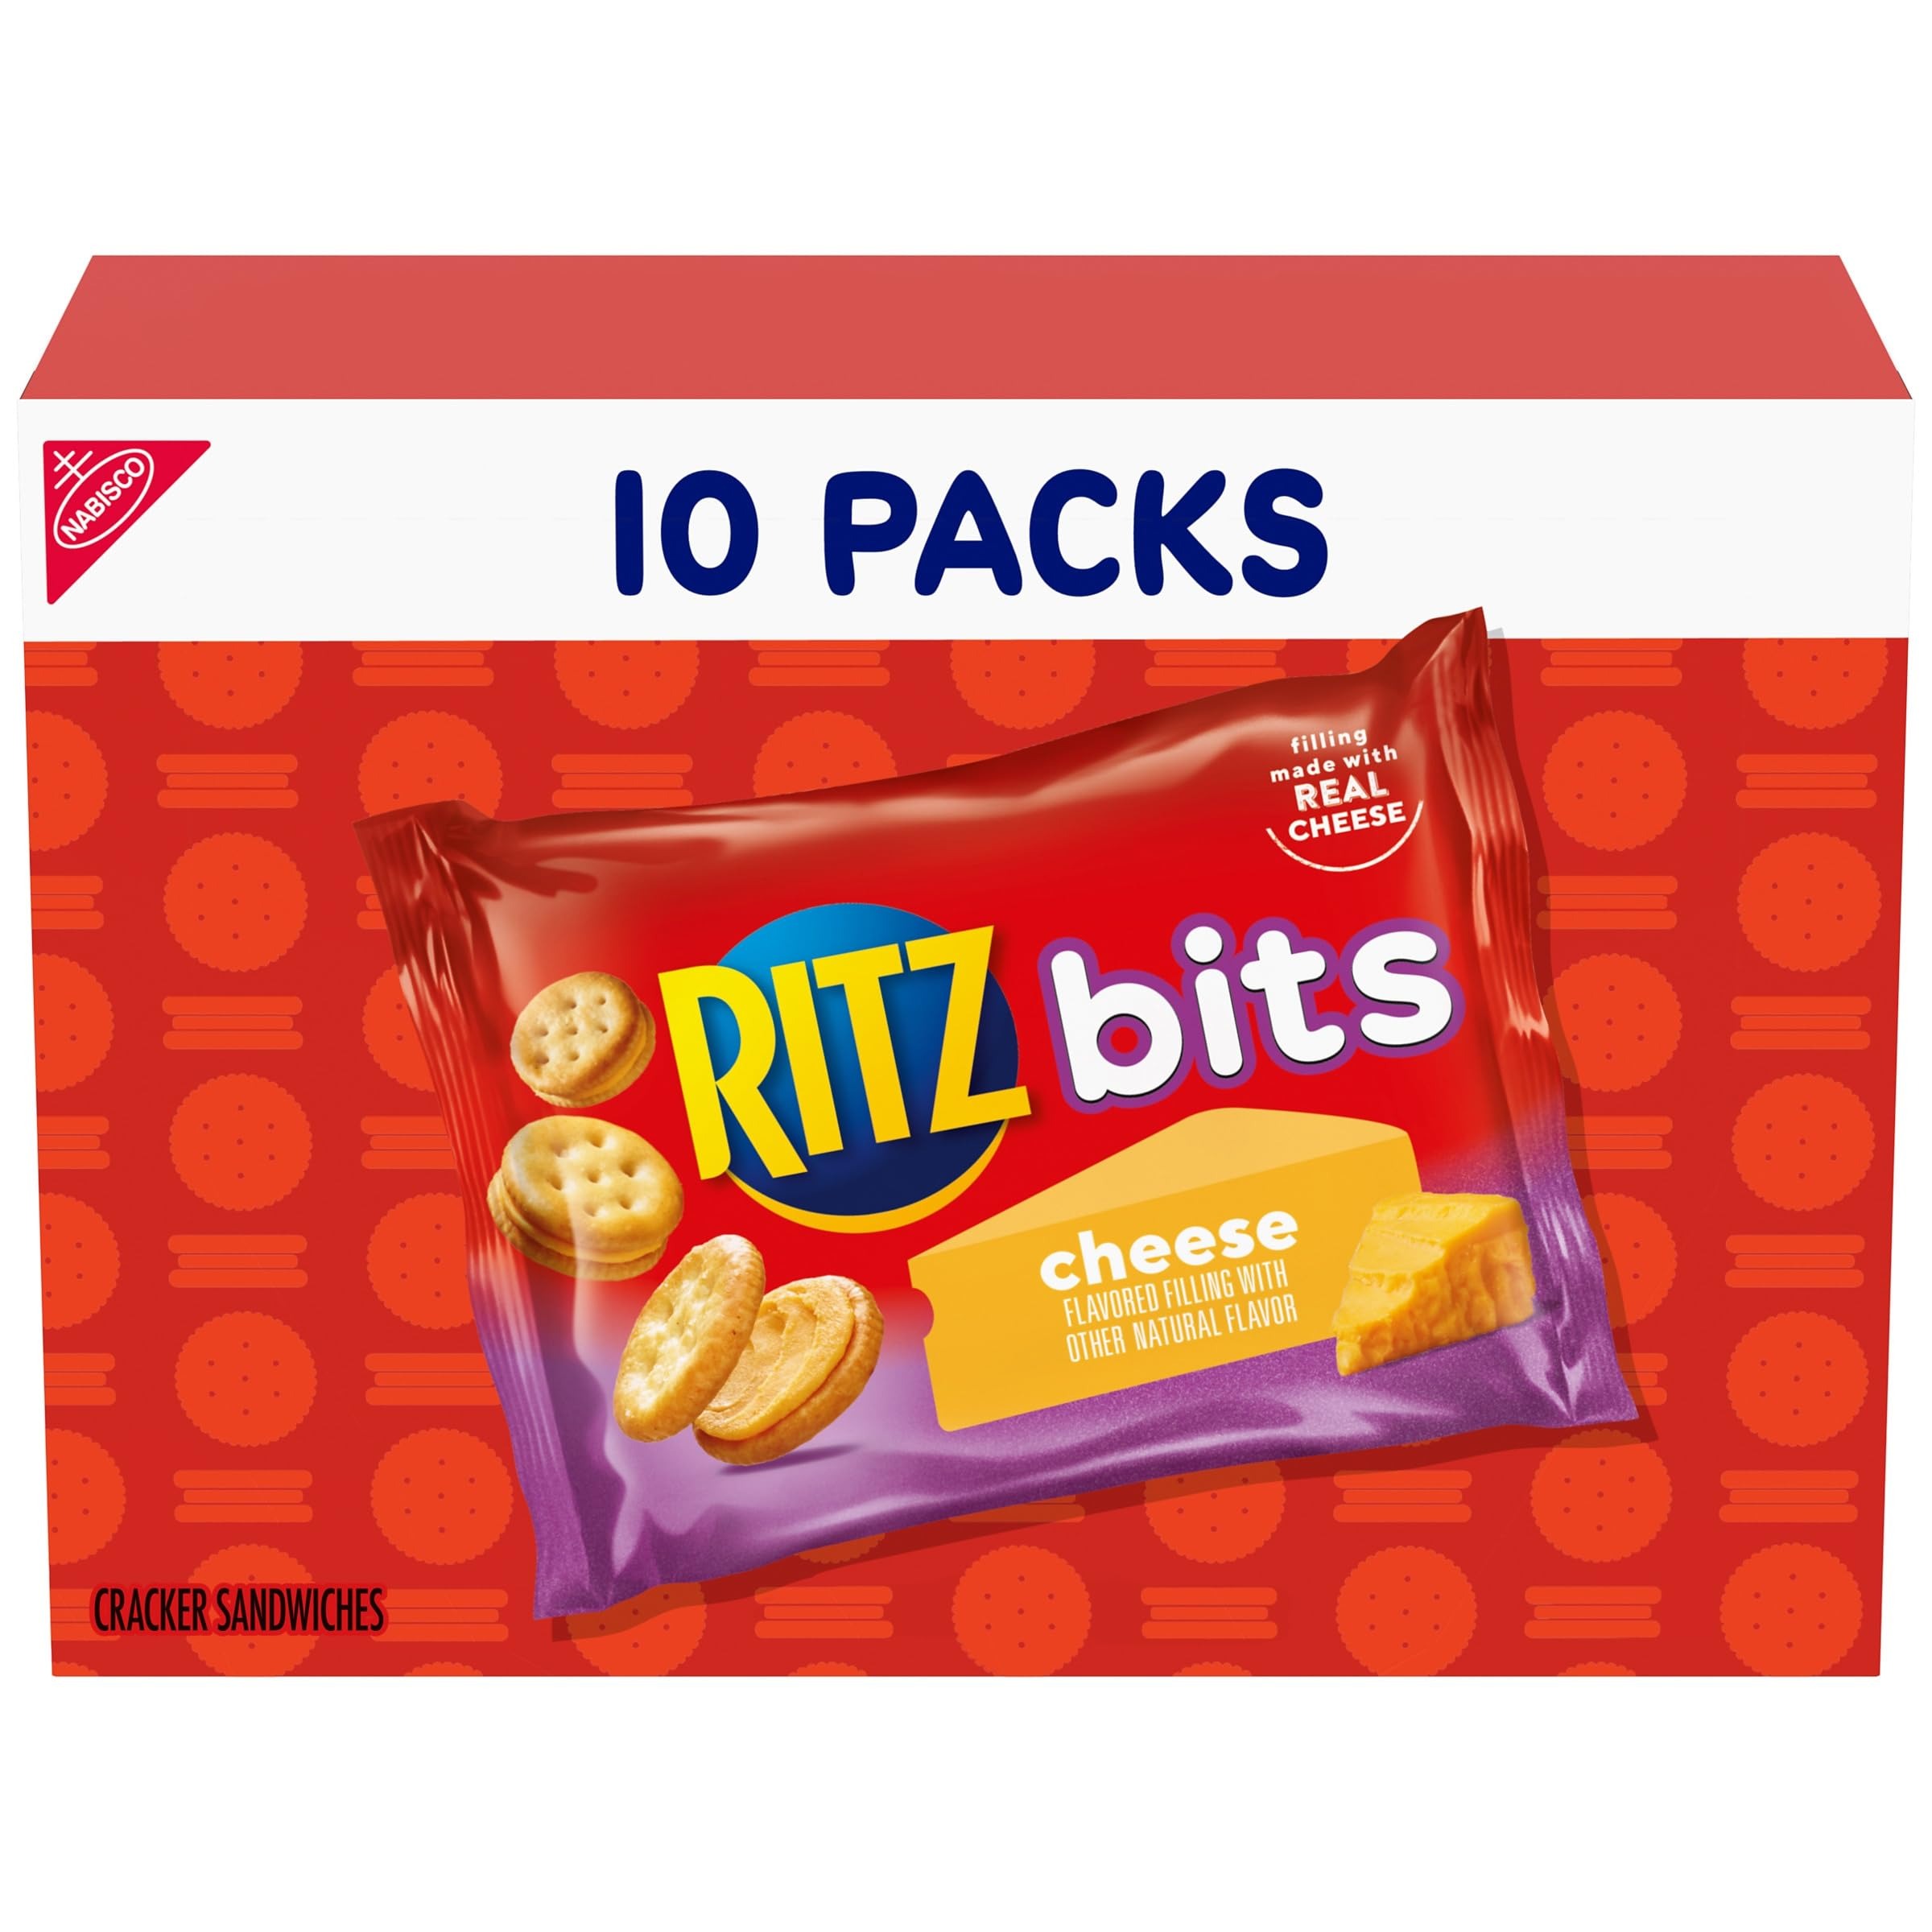
Item Name: RITZ Bits Cheese Sandwich Crackers, Lunch Snacks, 10 Snack Packs
Bullet Point 1: One box of 10 - 1 oz snack packs of RITZ Bits Cheese Sandwich Crackers (packaging may vary)
Bullet Point 2: Smooth, creamy cheese between two tiny RITZ snack crackers
Bullet Point 3: Filling made with real cheese
Bullet Point 4: Quick, convenient and packable cheese crackers make great lunchbox snacks
Bullet Point 5: Individually wrapped cheese cracker snack packs are a portable, go-anywhere snack for home, work or school
Value: 10.0
Unit: Ounce

Price: 7.14